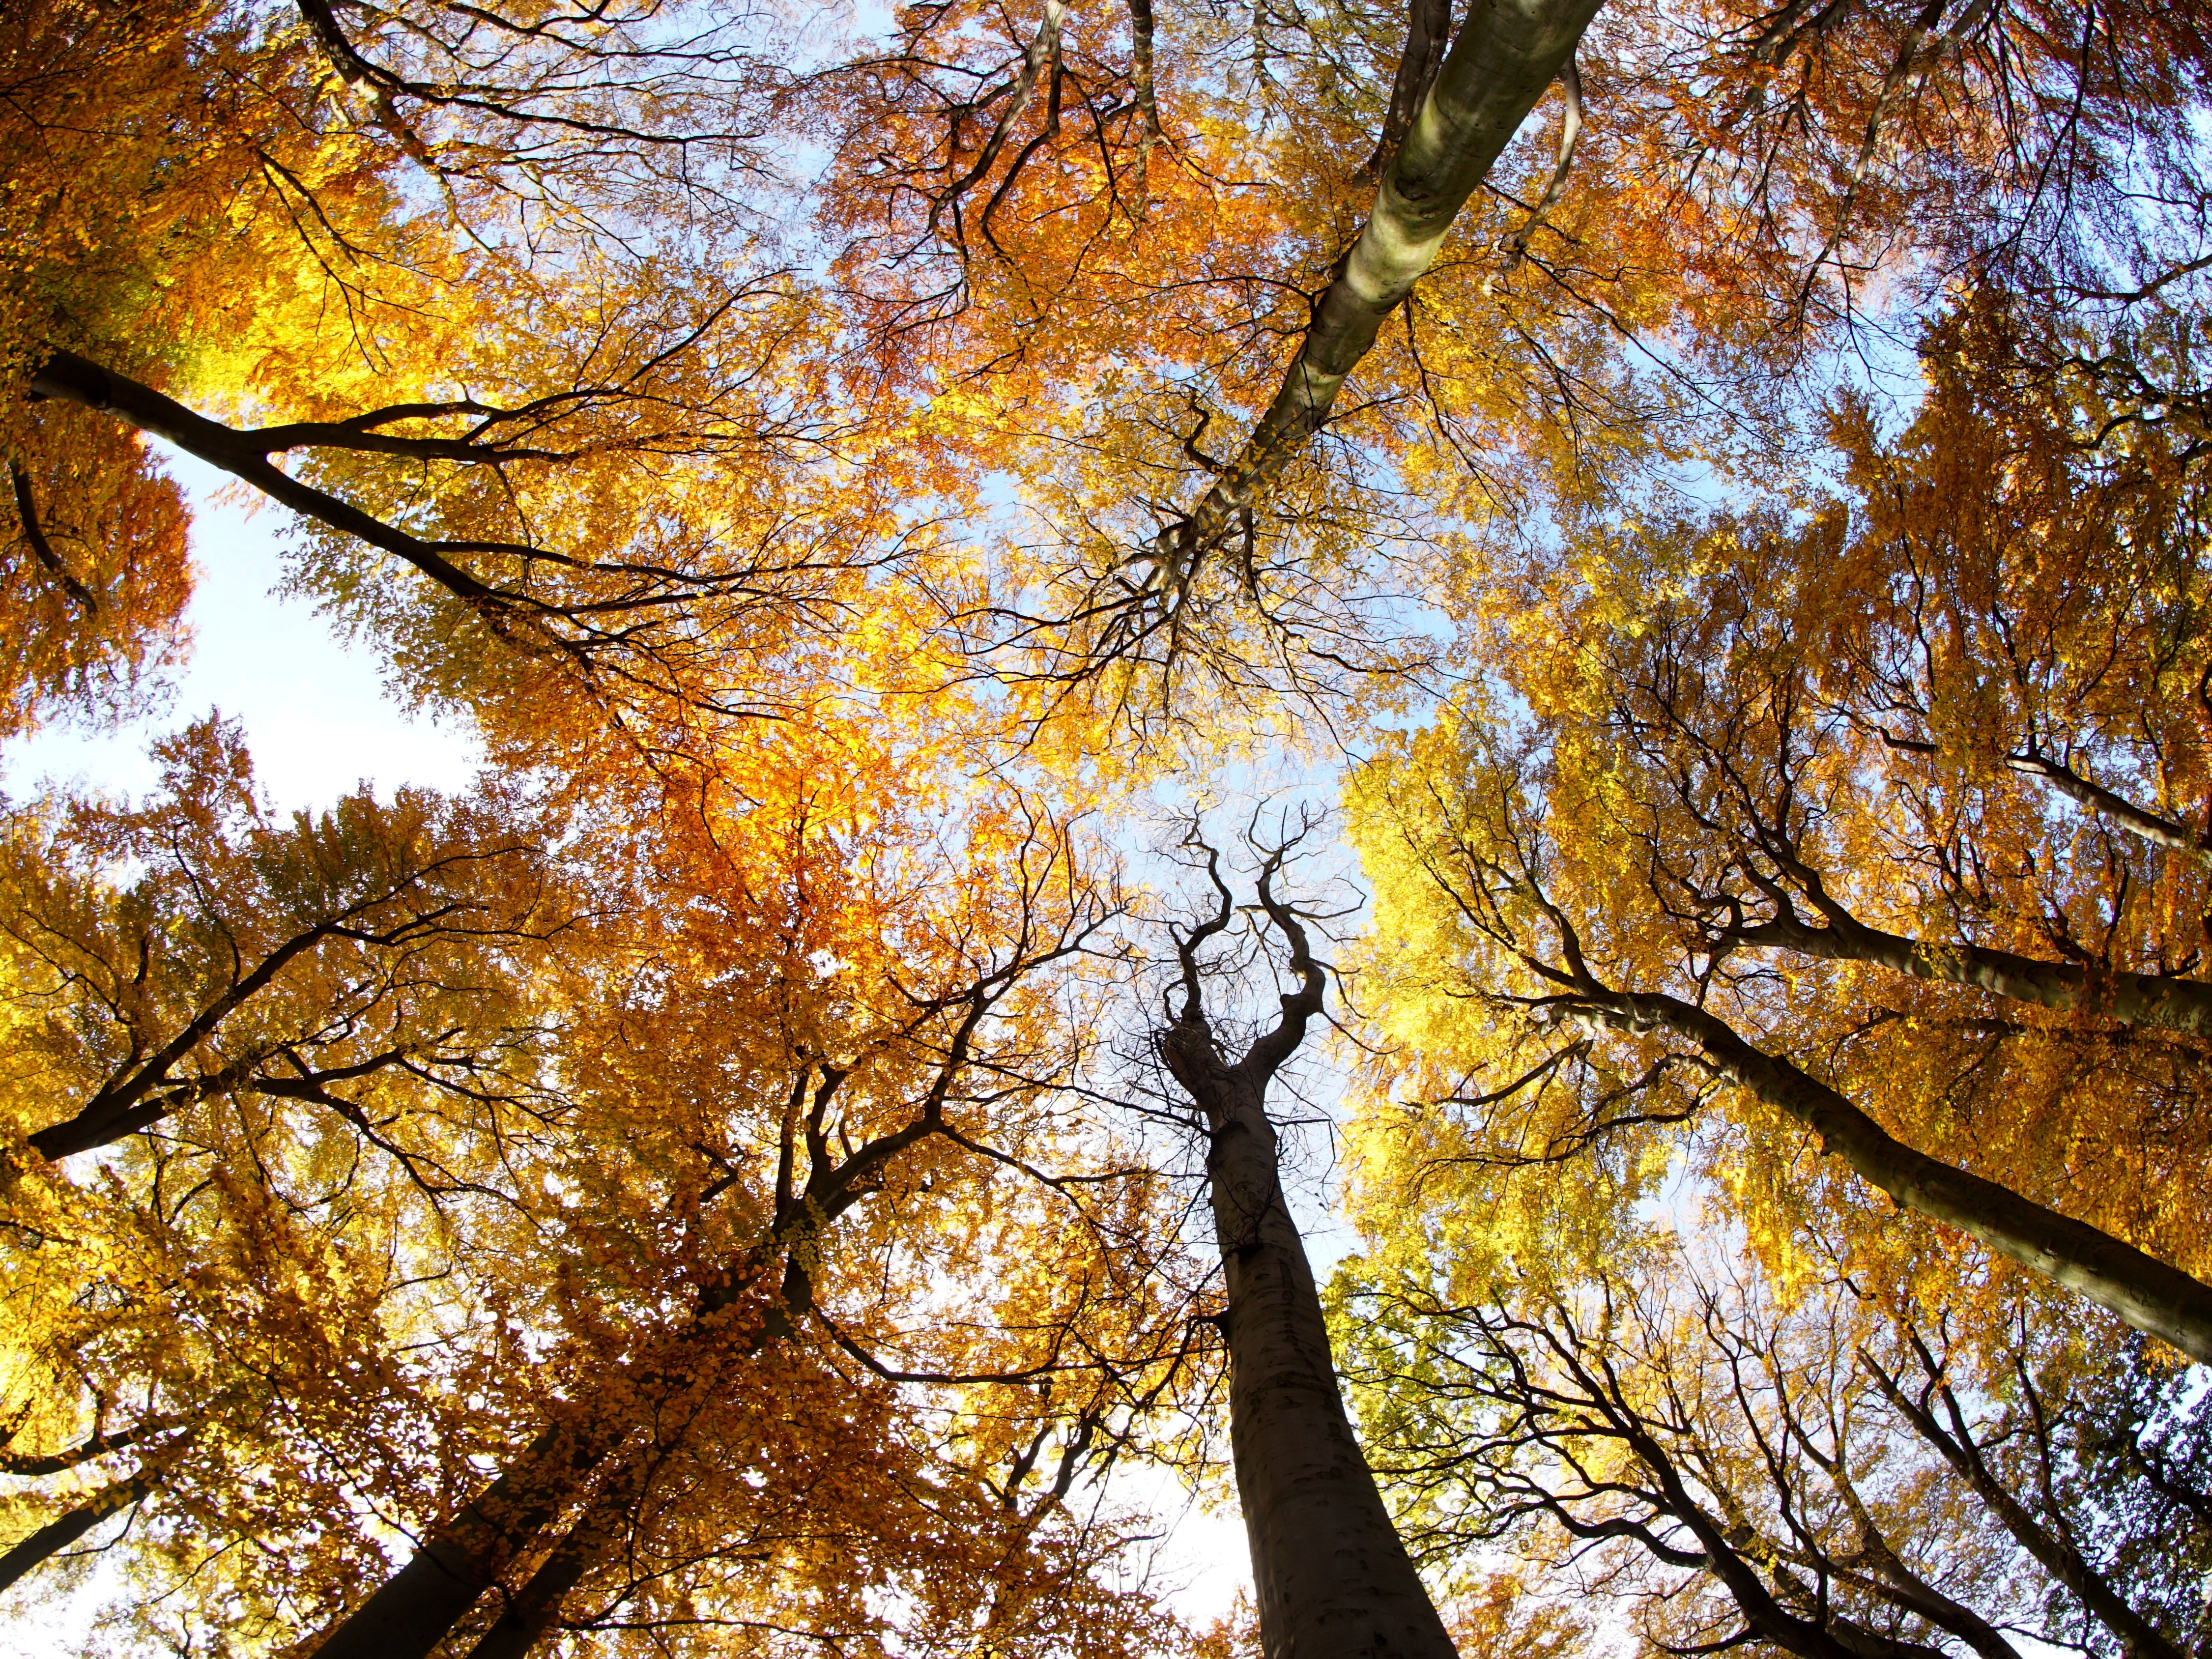
tree, nature, forest, branch, light, plant, sun, sunlight, leaf, foliage, color, autumn, yellow, season, crown, leaves, colors, deciduous, backlight, touches, woodland, colored, autumn colors, autumn leaves, golden autumn, autumnal, beech, the crown of the tree, flowering plant, maidenhair tree, woody plant, land plant